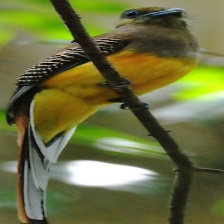
Species: ORANGE BREASTED TROGON
Scientific name: HARPACTES ORESKIOS